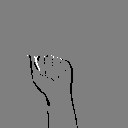
ASL letter: a